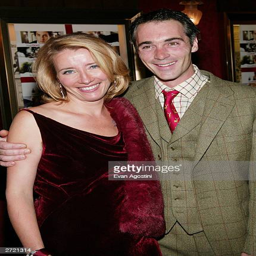
actors attend the world premiere